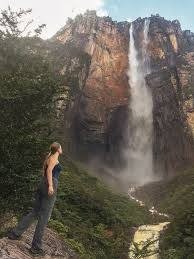
Landmark: Angel Falls